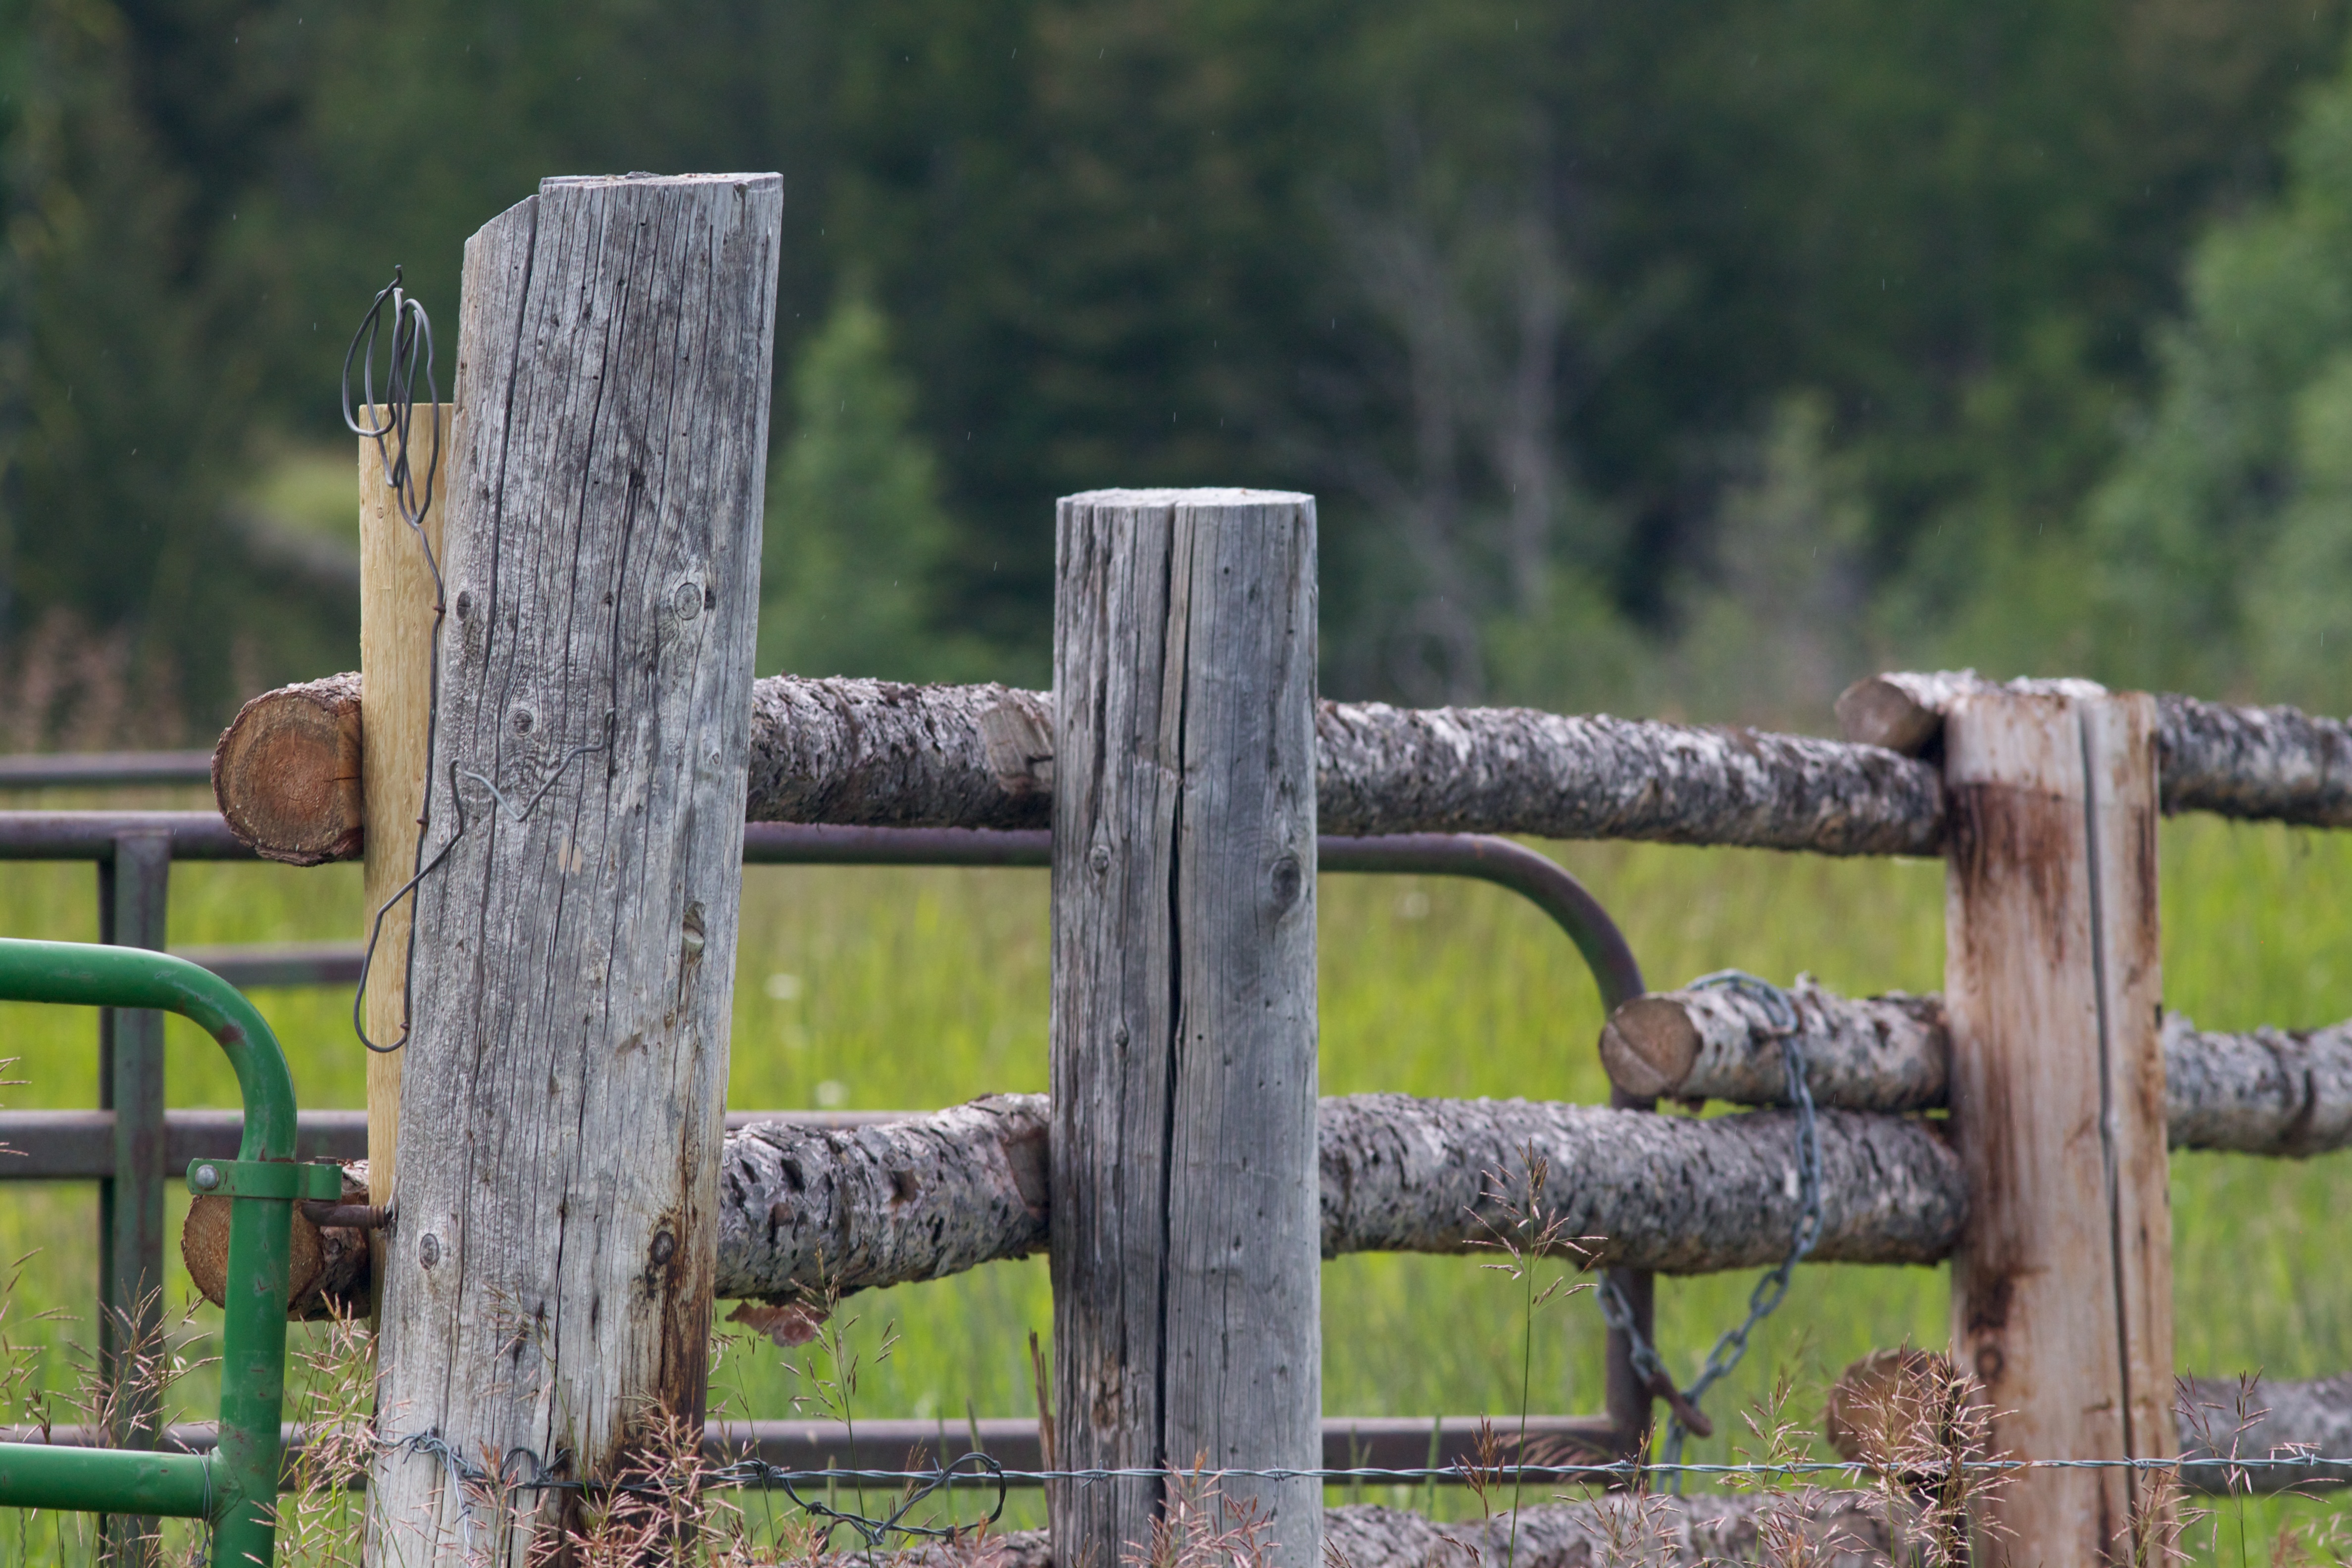
tree, fence, wood, wall, washington, odyssey, outdoor structure, home fencing